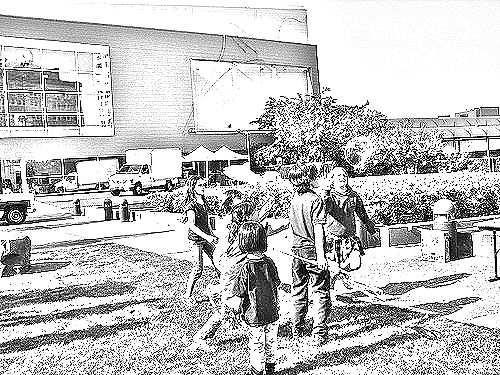
Portrait style: Sketch Portrait